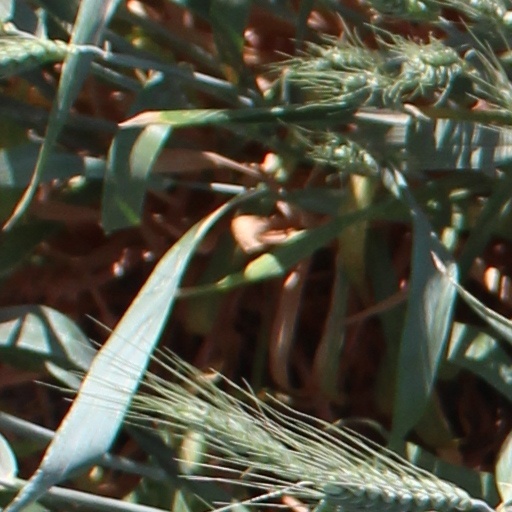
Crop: wheat